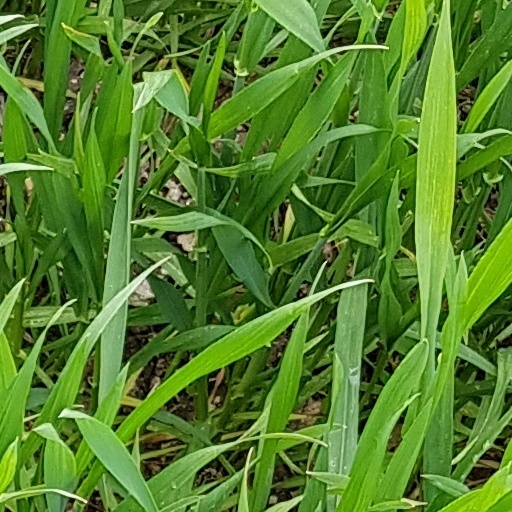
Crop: wheat